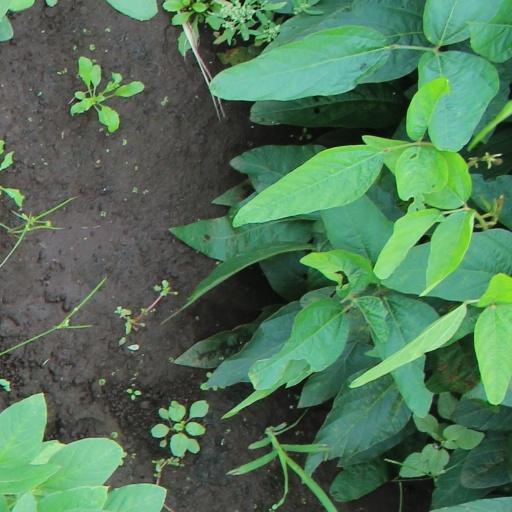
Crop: soybean